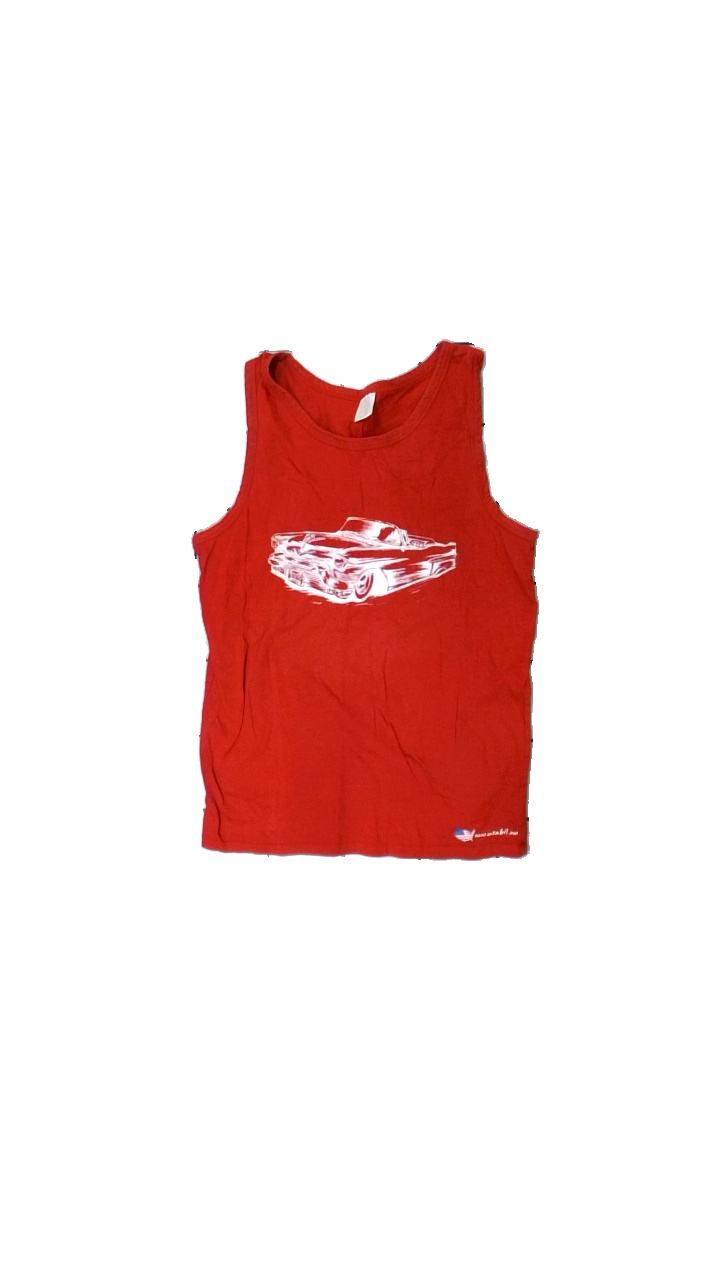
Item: Tank Top (Unisex)
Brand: Missing
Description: Basic red tank top
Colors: Red
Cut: Regular, C-collar
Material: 100% cotton
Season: All
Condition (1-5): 2
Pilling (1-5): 2
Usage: Recycle
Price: <50